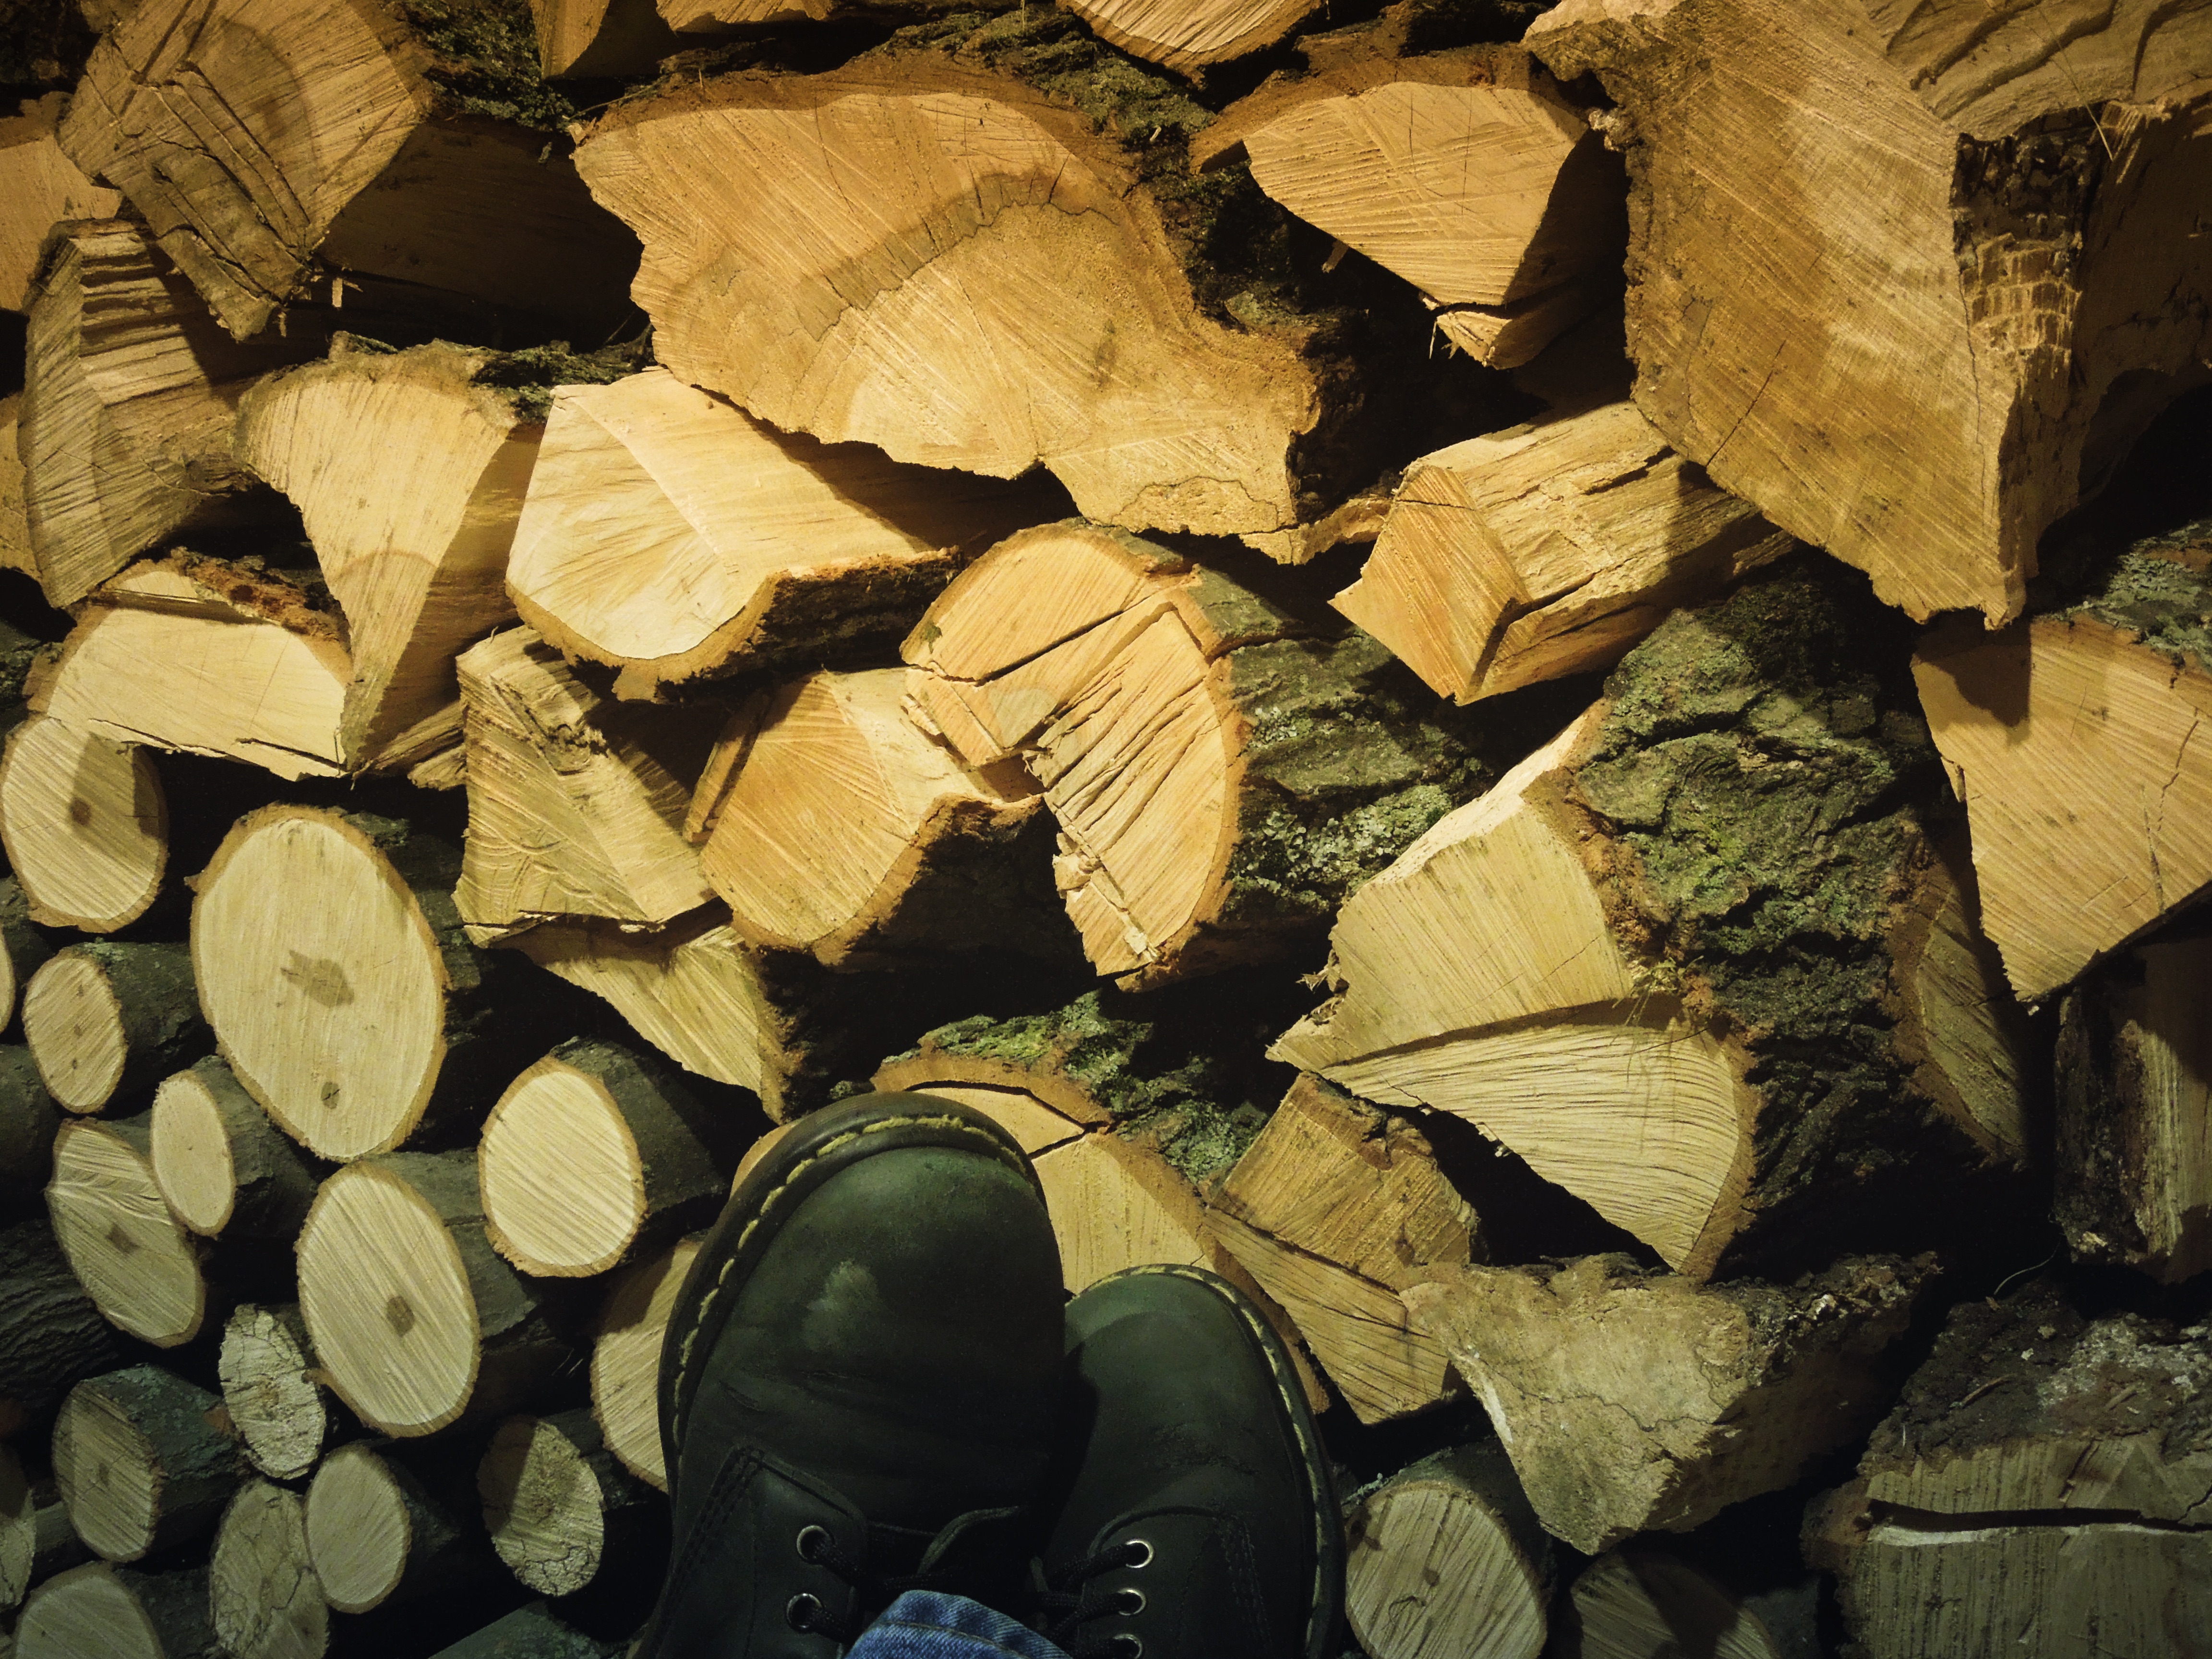
tree, wood, leaf, green, color, autumn